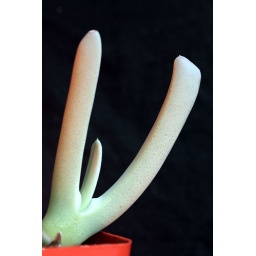
the color on the left 'branch' is reflection from the orange plastic chair this was sitting upon for this shoot.